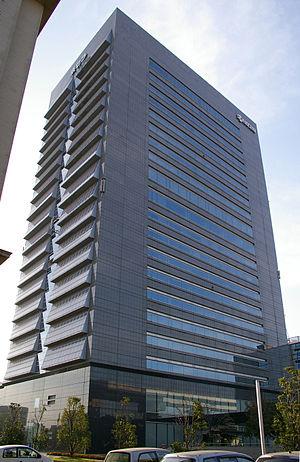
Kyocera Corporation est une compagnie japonaise fondée en 1959, spécialisée dans les composants céramiques et électroniques, les cellules photovoltaïques, l'équipement de bureau et les téléphones cellulaires. Son fondateur Kazuo Inamori est le créateur du Prix de Kyoto.